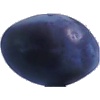
Label: Plum 3